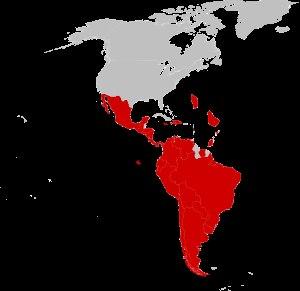
Voici une liste non exhaustive de normes relatives à la peine de mort, que ce soit pour l'autoriser ou l'interdire.